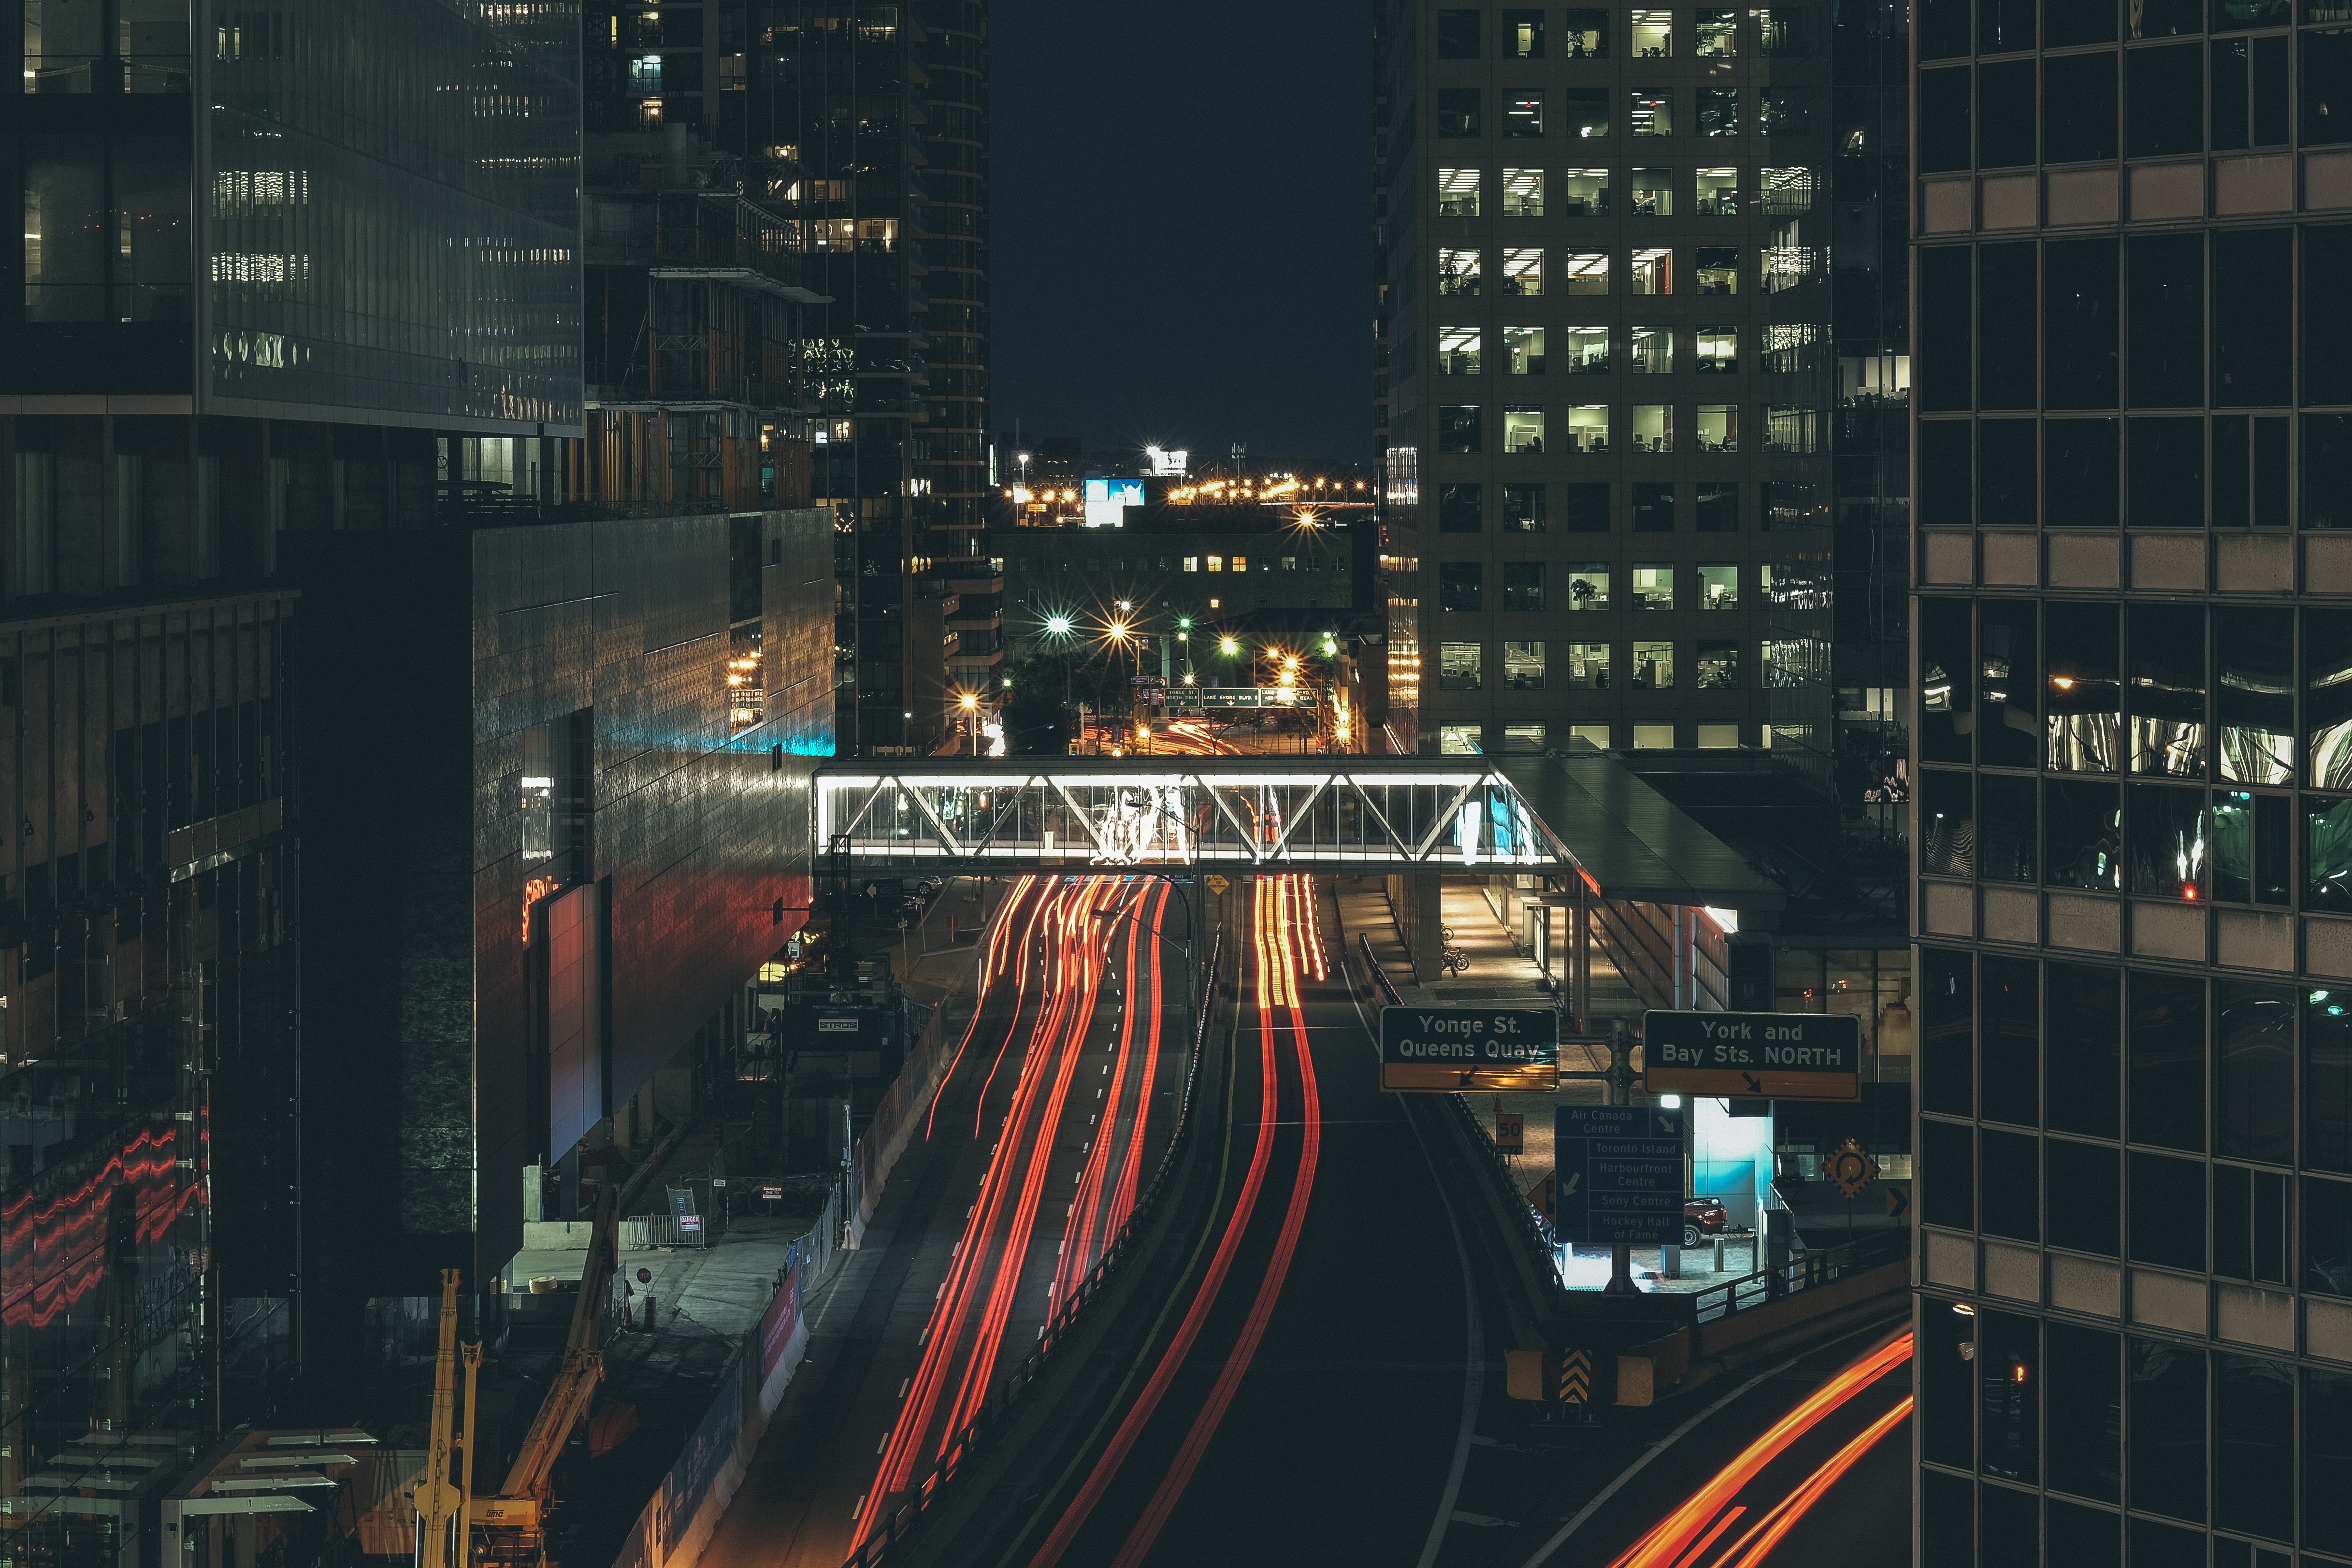
road, skyline, traffic, street, night, city, skyscraper, cityscape, downtown, travel, evening, reflection, darkness, lane, canada, infrastructure, scene, ontario, toronto, metropolis, screenshot, urban area, human settlement, metropolitan area